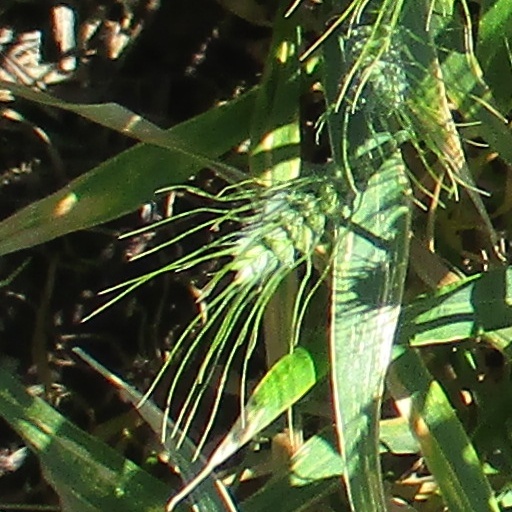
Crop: wheat